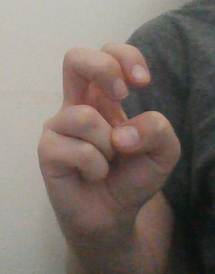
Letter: toot